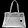
Label: Bag